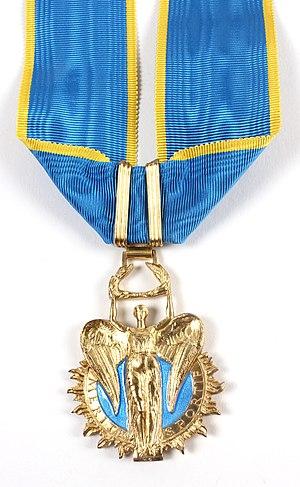
L’ordre du Mérite sportif, créé par décret en date du 6 juillet 1956 en France, était destiné à récompenser les personnes qui se sont distinguées par leur contribution au développement de l'éducation physique, des sports et de toutes les activités s'y rattachant.
Les ordres, décorations et médailles de la France comprennent un système par lequel les citoyens, civils et militaires français sont récompensés pour leur courage, leur réussite ou pour services rendus. Il comprend les ordres honorifiques, les décorations, à titre civil ou militaire et les médailles.